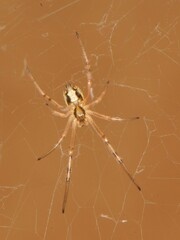
Species: Lactrodectus_hesperus